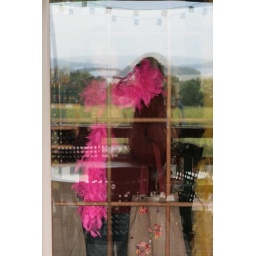
Cecily in the window with pink boa